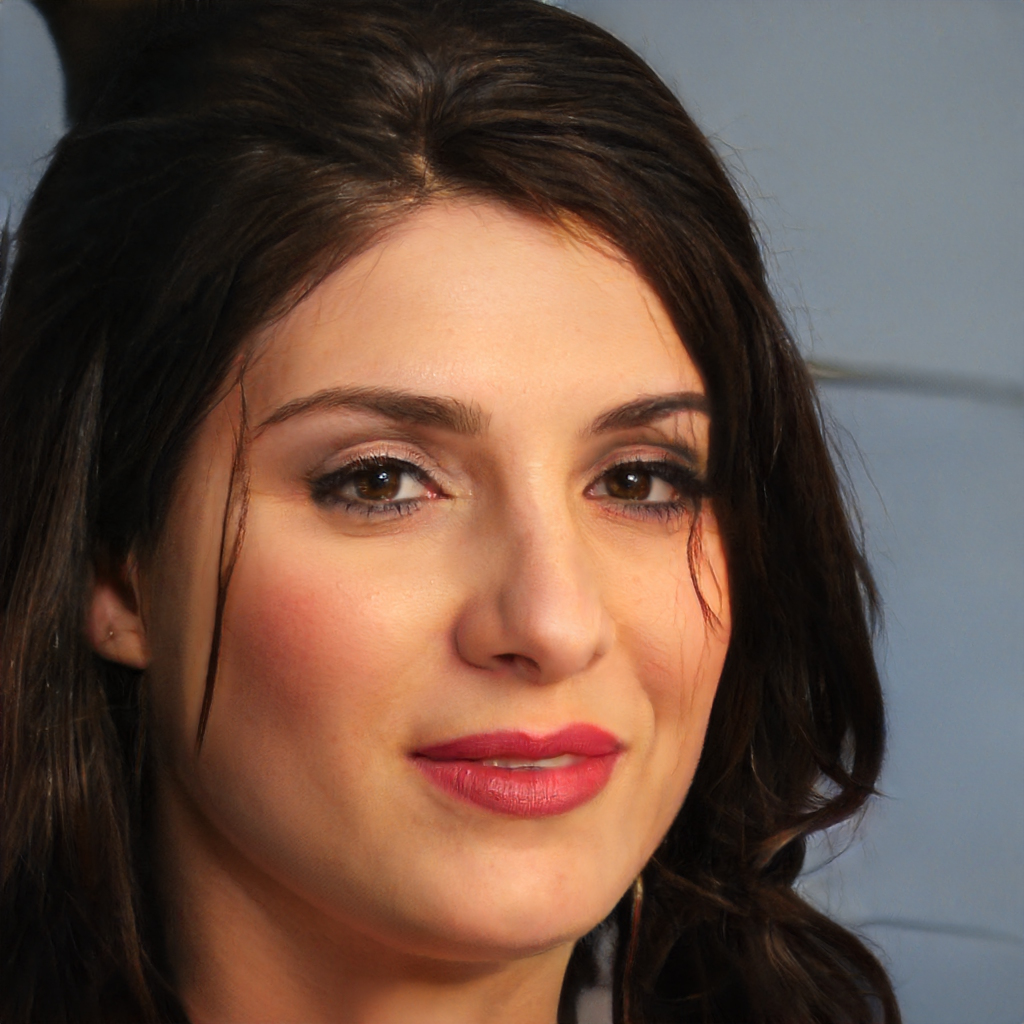
Gender: Female